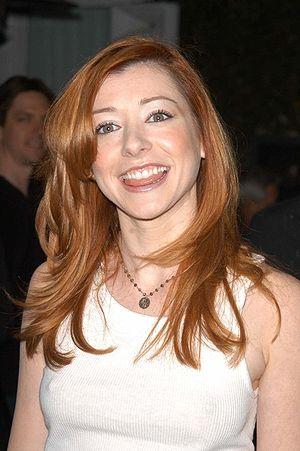
Lily Aldrin est un des cinq personnages principaux du feuilleton How I Met Your Mother, interprété par Alyson Hannigan.
Buffy contre les vampires est une série télévisée américaine de 144 épisodes d'environ 43 minutes du genre fantasy urbaine créée par Joss Whedon et diffusée du 10 mars 1997 au 22 mai 2001 sur le réseau The WB, puis du 2 octobre 2001 au 20 mai 2003 sur le réseau UPN.
Willow Rosenberg est un personnage fictif de la série télévisée Buffy contre les vampires interprété par Alyson Hannigan et doublé en version française par Virginie Ledieu. C'est l'un des personnages principaux de la série, étant la seule avec sa meilleure amie Buffy Summers, l'héroïne, à être présente à l'écran dans tous les épisodes de la série. D'abord présentée comme une lycéenne brillante mais peu sûre d'elle, son personnage quitte peu à peu le rôle de faire-valoir de Buffy pour devenir une sorcière d'une grande puissance. Sa dépendance à la magie devient l'un des arcs narratifs principaux de la saison 6 de la série à la fin de laquelle, consumée par la colère et la peine, elle devient la méchante principale avant d'entamer sa rédemption lors de la saison 7.